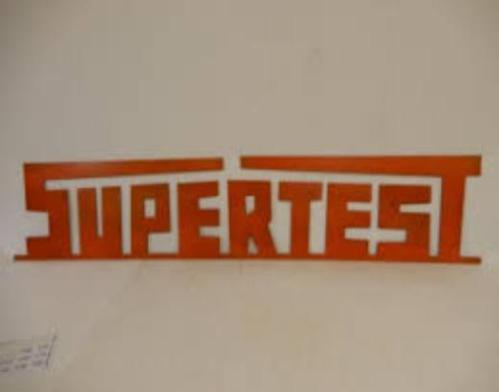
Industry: Transportation